USS Portland (CA-33)

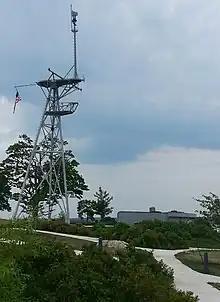
Mainmast and bridge shield from USS "Portland", on display at Fort Allen Park.

Remaining with "Enterprise", she later participated in the Battle of the Eastern Solomons. On 24 August she was posted to air defense to the port of "Enterprise", and though she and her sisters were able to down a number of Japanese aircraft, the carrier was hit at 18:34. She continued to protect the carrier through 25 August, when Allied forces prevented reinforcement of Japanese units in the Solomons by a large naval armada under Admiral Isoroku Yamamoto. Following the battle she escorted "Enterprise" to Pearl Harbor and was then ordered on a secret mission to the Gilbert Islands to conduct a raid on Tarawa with light cruiser . She took aboard Rear Admiral Mahlon S. Tisdale and was designated Task Unit 16.9.1. Between 14:10 and 14:51 on 15 October she attacked Japanese ships near the island, damaging a transport and a destroyer and suffering one damaged aircraft before she withdrew and rejoined the "Enterprise" task group near the Solomons.